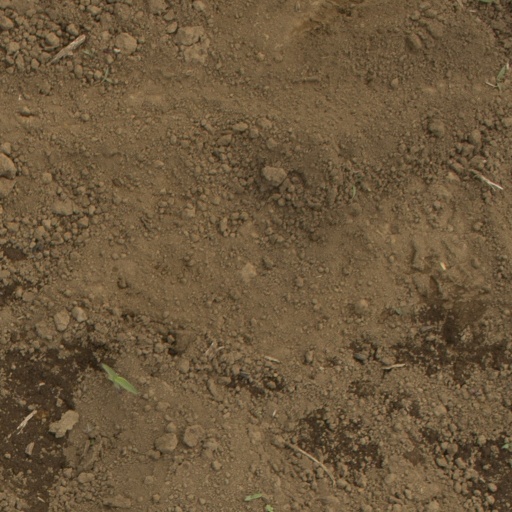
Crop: Jerusalem artichoke